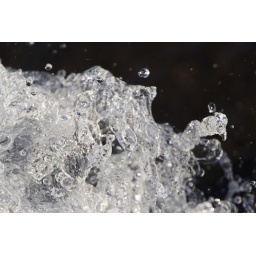
The rushing water at Cameron Ramparts looks like it was blown from glass by Dale Chihuly.